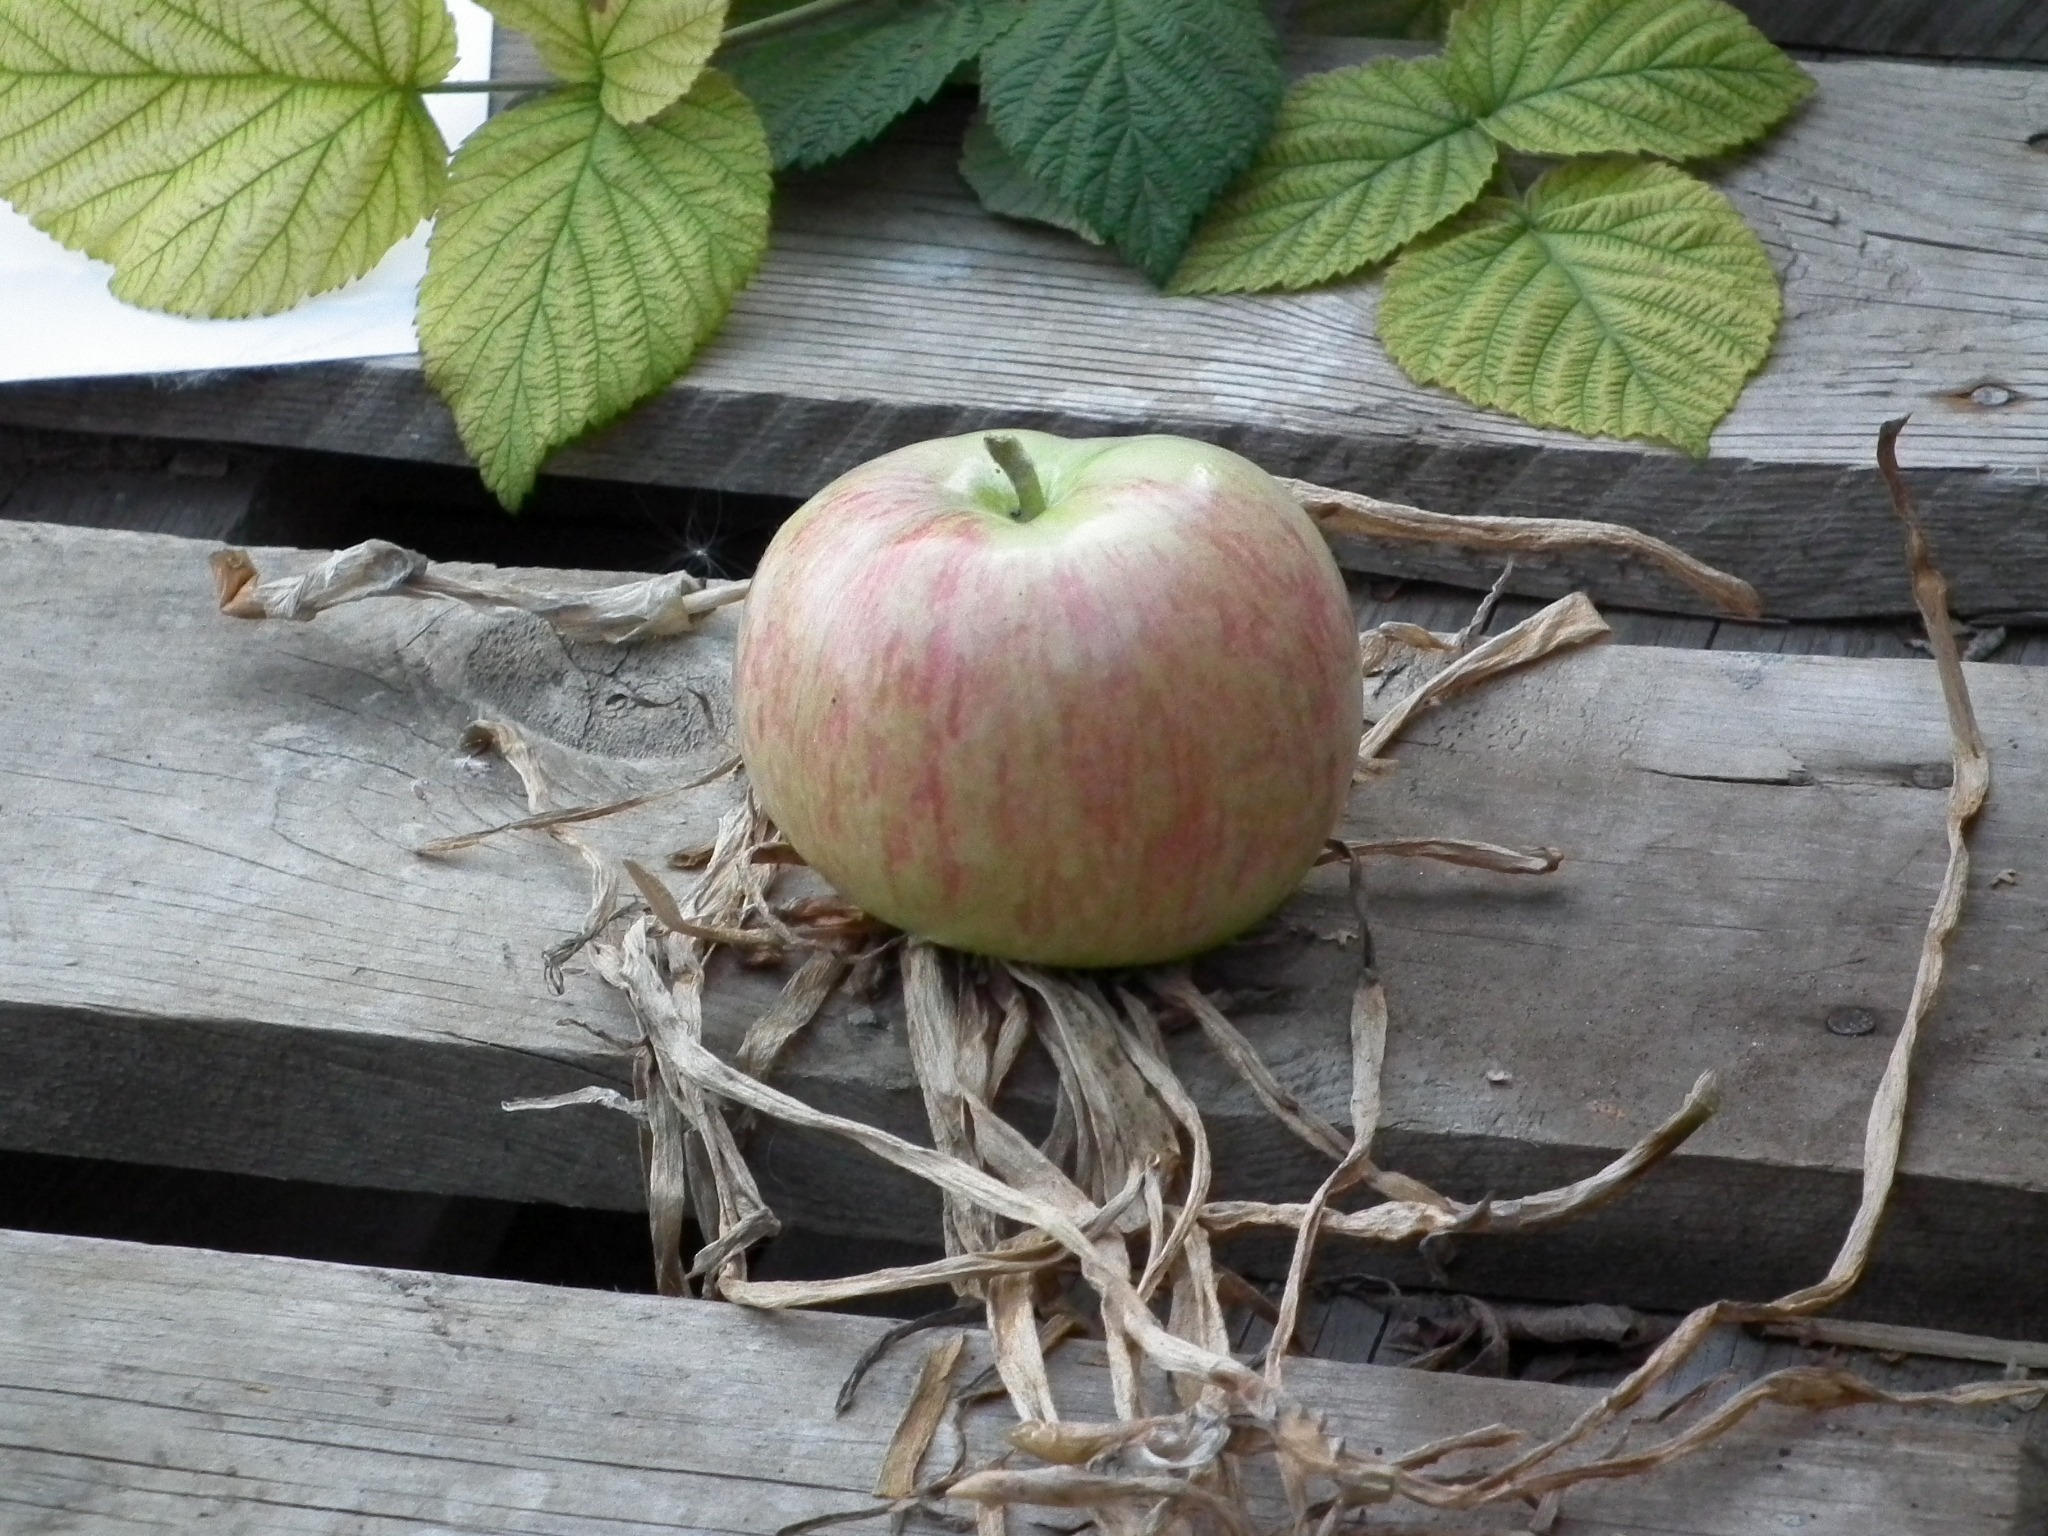
apple, tree, grass, plant, fruit, countryside, dry, ripe, green, produce, fresh, garden, sheet, outdoors, greens, wooden board, local food, summer day